Luna Park Sydney

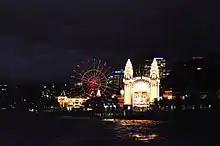
The park at night from Sydney Harbour...

On 16 April 1979, a steel runner came loose on the Big Dipper, halting one train and leading to a collision with another. Thirteen people were injured.